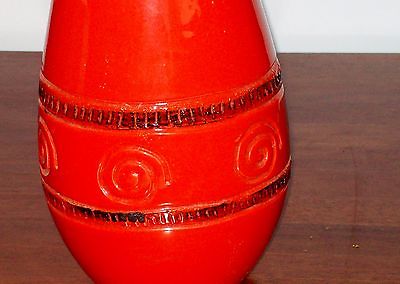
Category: lamp